Mike Schafer

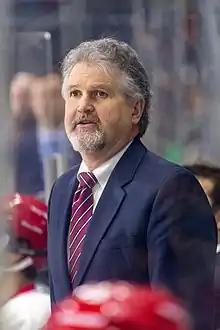
Schafer at the NCAA East Regional in 2019

Mike Schafer was the men's ice hockey coach at Cornell University from 1996 until 2025. He graduated from Cornell in 1986 with a degree in business management after leading the team to its first conference tournament championship in six years. Schafer retired as a player after his senior season and immediately became an assistant with the Big Red. Schafer left his alma mater after the 1989–90 season, taking a similar position with the Western Michigan Broncos of the CCHA. Five years later, after a downturn in the program that saw three consecutive losing seasons (including back-to-back single digit-win years) Cornell replaced Brian McCutcheon with Schafer as head coach. Schafer quickly returned the Big Red to prominence, winning the ECAC Hockey conference tournament his first two seasons back in Ithaca. Schafer has remained with Cornell ever since, becoming the longest tenured and the winningest coach in team history.